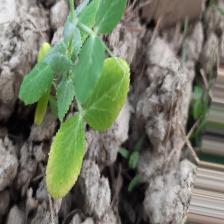
Label: Powdery Mildew